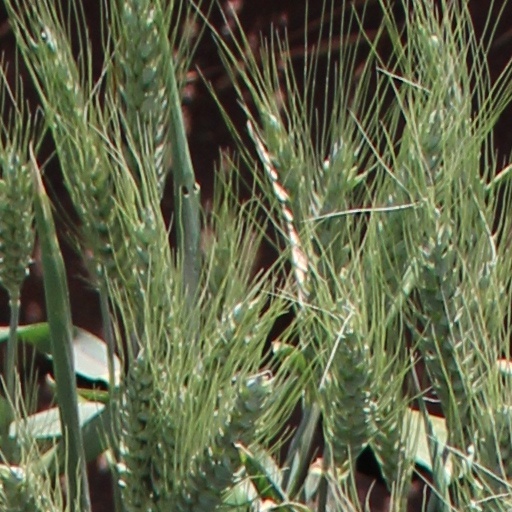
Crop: wheat